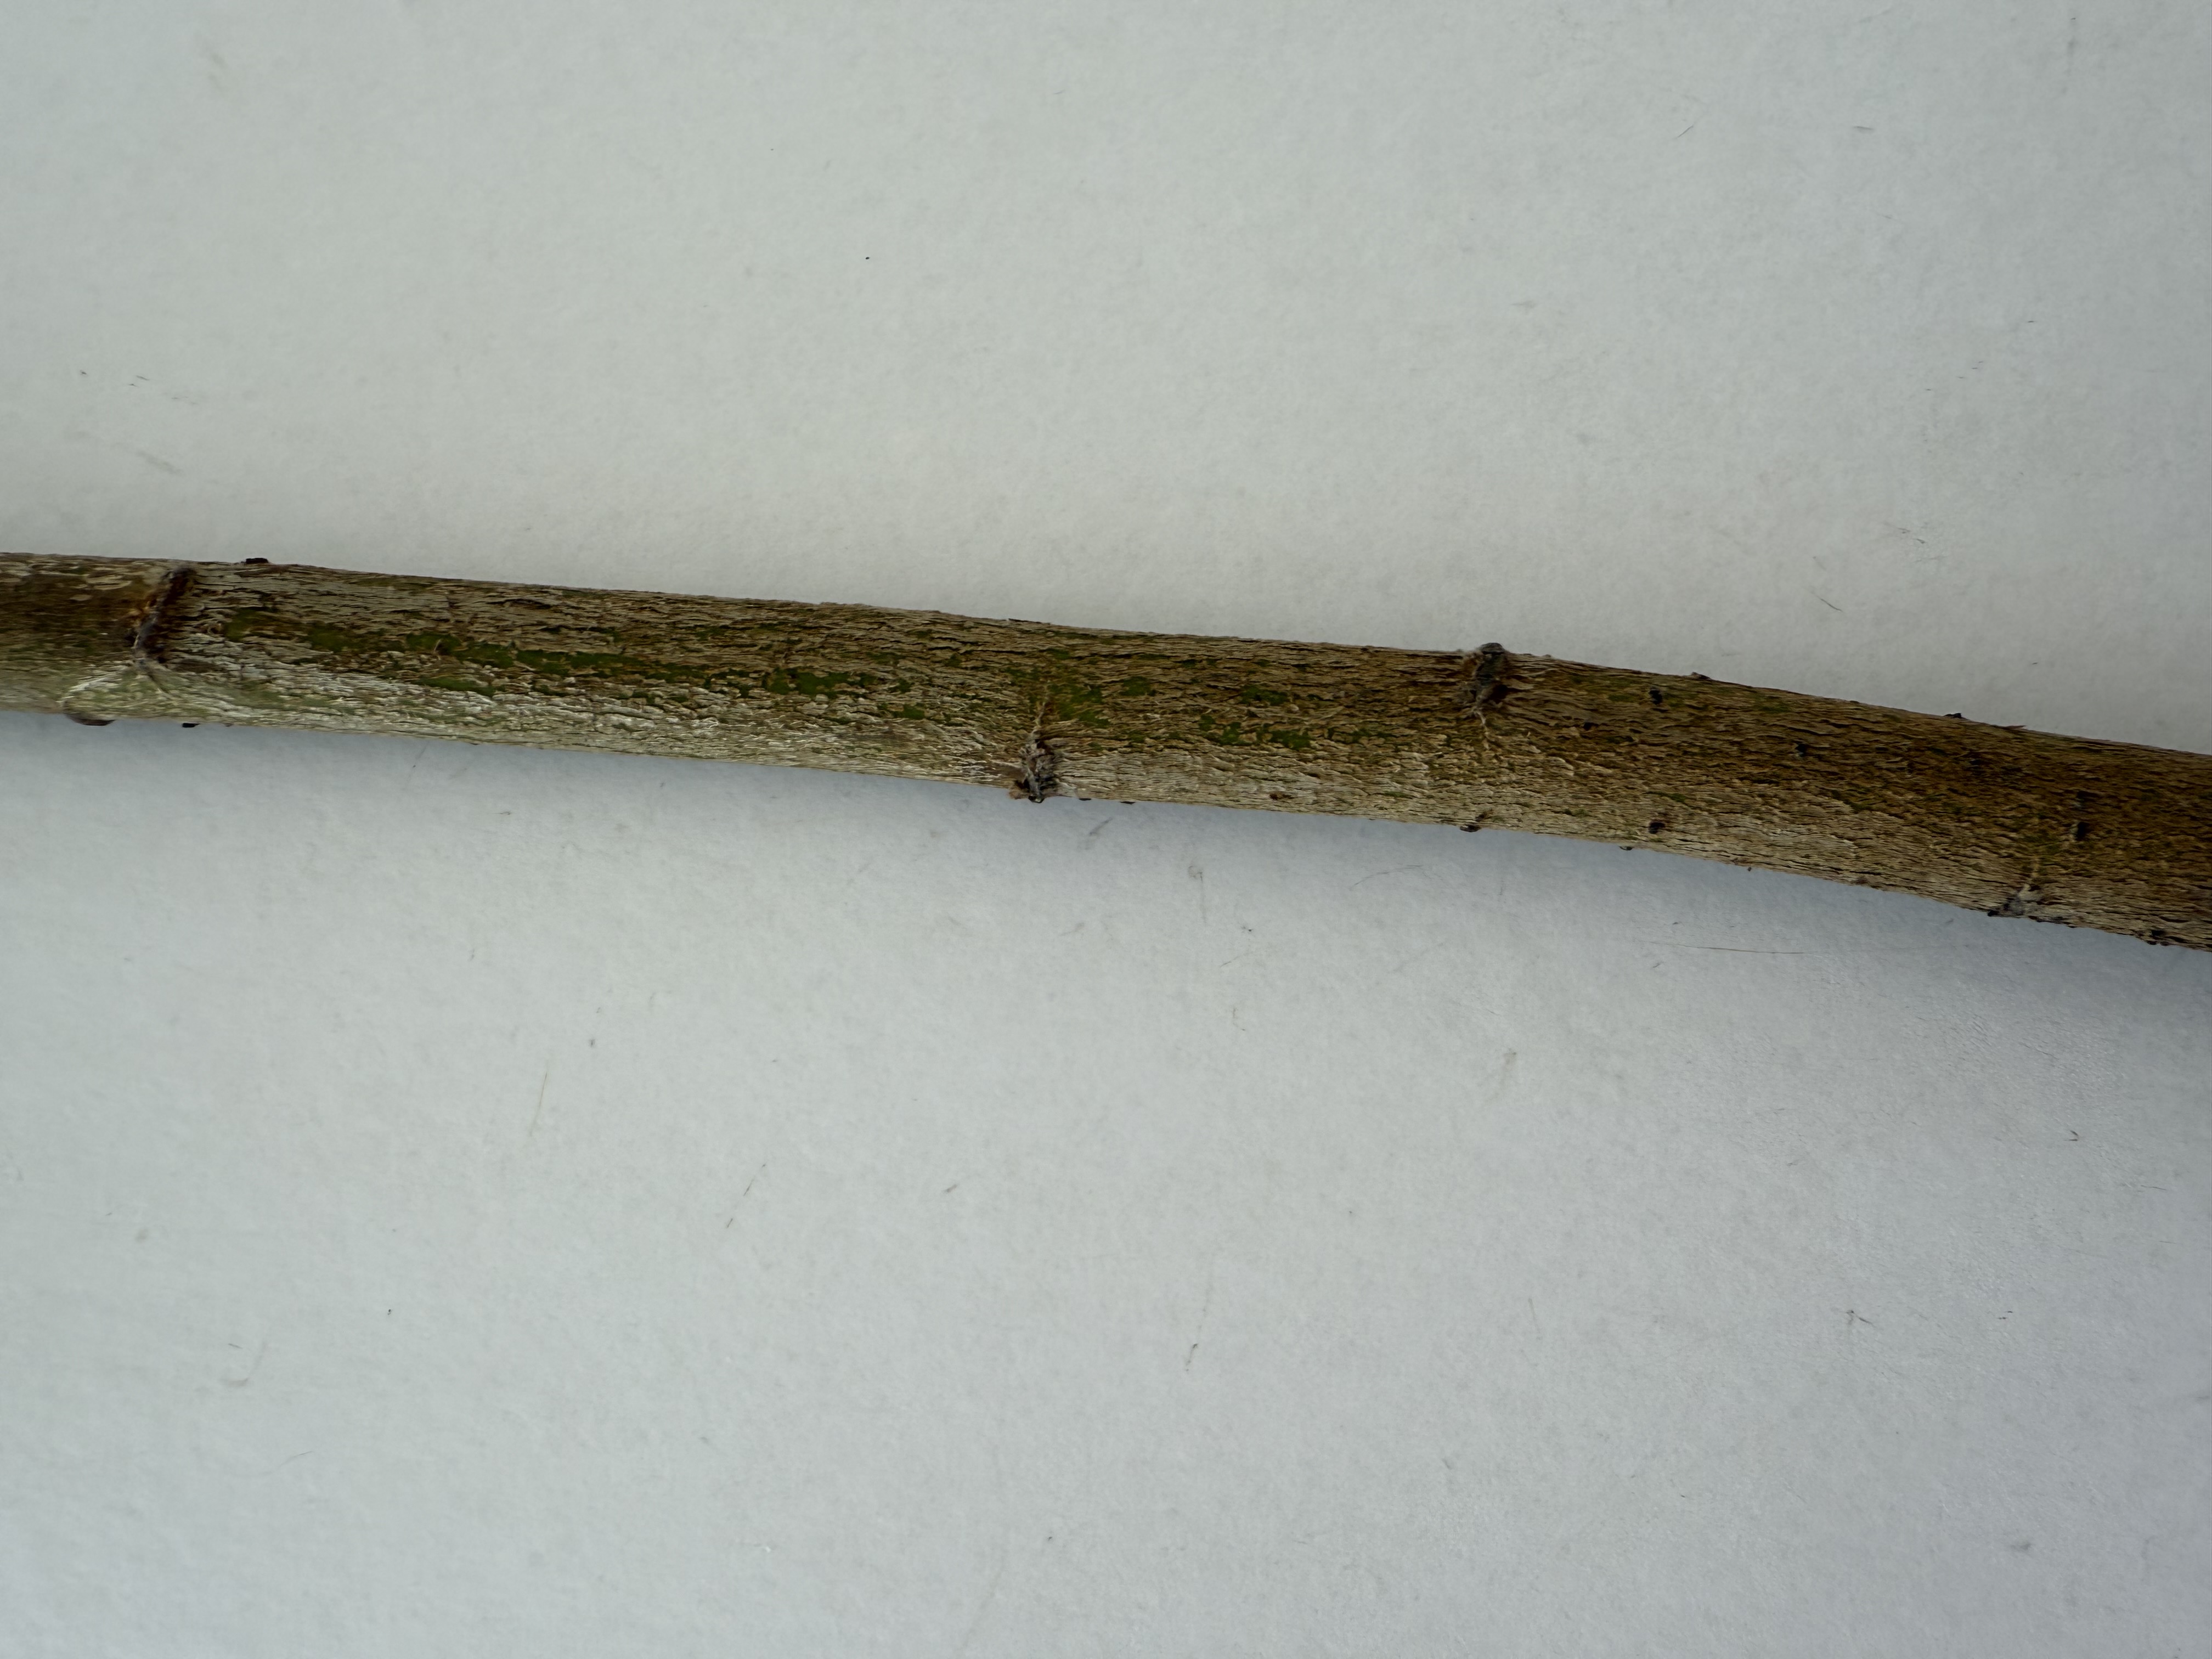
Variety: Loquat